Safety glass

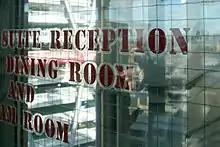
Wire-mesh-reinforced glass in the Lloyd's Building

Wire mesh glass (also known as Georgian Wired Glass) has a grid or mesh of thin metal wire embedded within the glass. Wired glass is used in the US for its fire-resistant abilities, and is well-rated to withstand both heat and hose streams. This is why wired glass exclusively is used on service elevators to prevent fire ingress to the shaft, and also why it is commonly found in institutional settings which are often well-protected and partitioned against fire. The wire prevents the glass from falling out of the frame even if it cracks under thermal stress, and is far more heat-resistant than a laminating material.